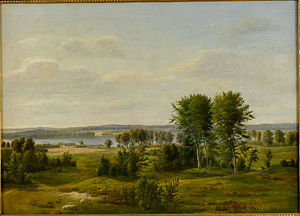
Esrum Sø
Esrum sø i 1840, malet af Dankvart Dreyer.
Esrum Sø er Danmarks vandrigeste sø, og næststørste sø målt på overfladeareal, efter Arresø. Den ligger i Region Hovedstaden nordvest for Fredensborg og øst for Gribskov. Søen har 3 karakteristi­ske bugter i nordenden og den smalle bugt Møllekro­gen i sydenden. Søen har en karakteristisk form med relativt stejle skrænter og et stort, jævnt bundareal på 18-22 meters dybde. Tilløbene til søen er små. Udløbet, Esrum Å, er i søens nordende. I den ende af søen, der ligger op mod Fredensborg Slotshave, ligger Chaluphuset, Skipperhuset og Kano- og kajakudlejning.